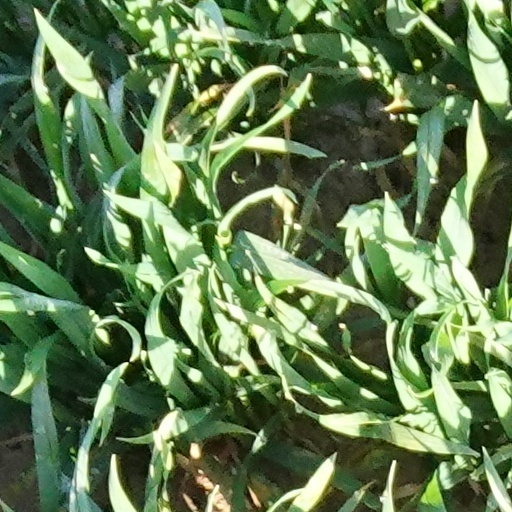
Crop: wheat